Katherine Tupper Marshall

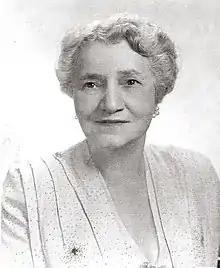
Katherine Marshall in 1944

Katherine Boyce Marshall ("née" Tupper; October 8, 1882 – December 18, 1978) was an actress, writer, and wife of soldier and statesman George C. Marshall.